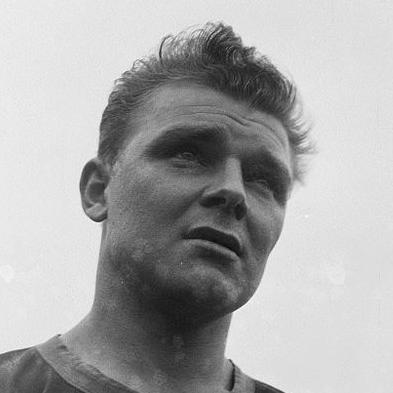
Age: 25